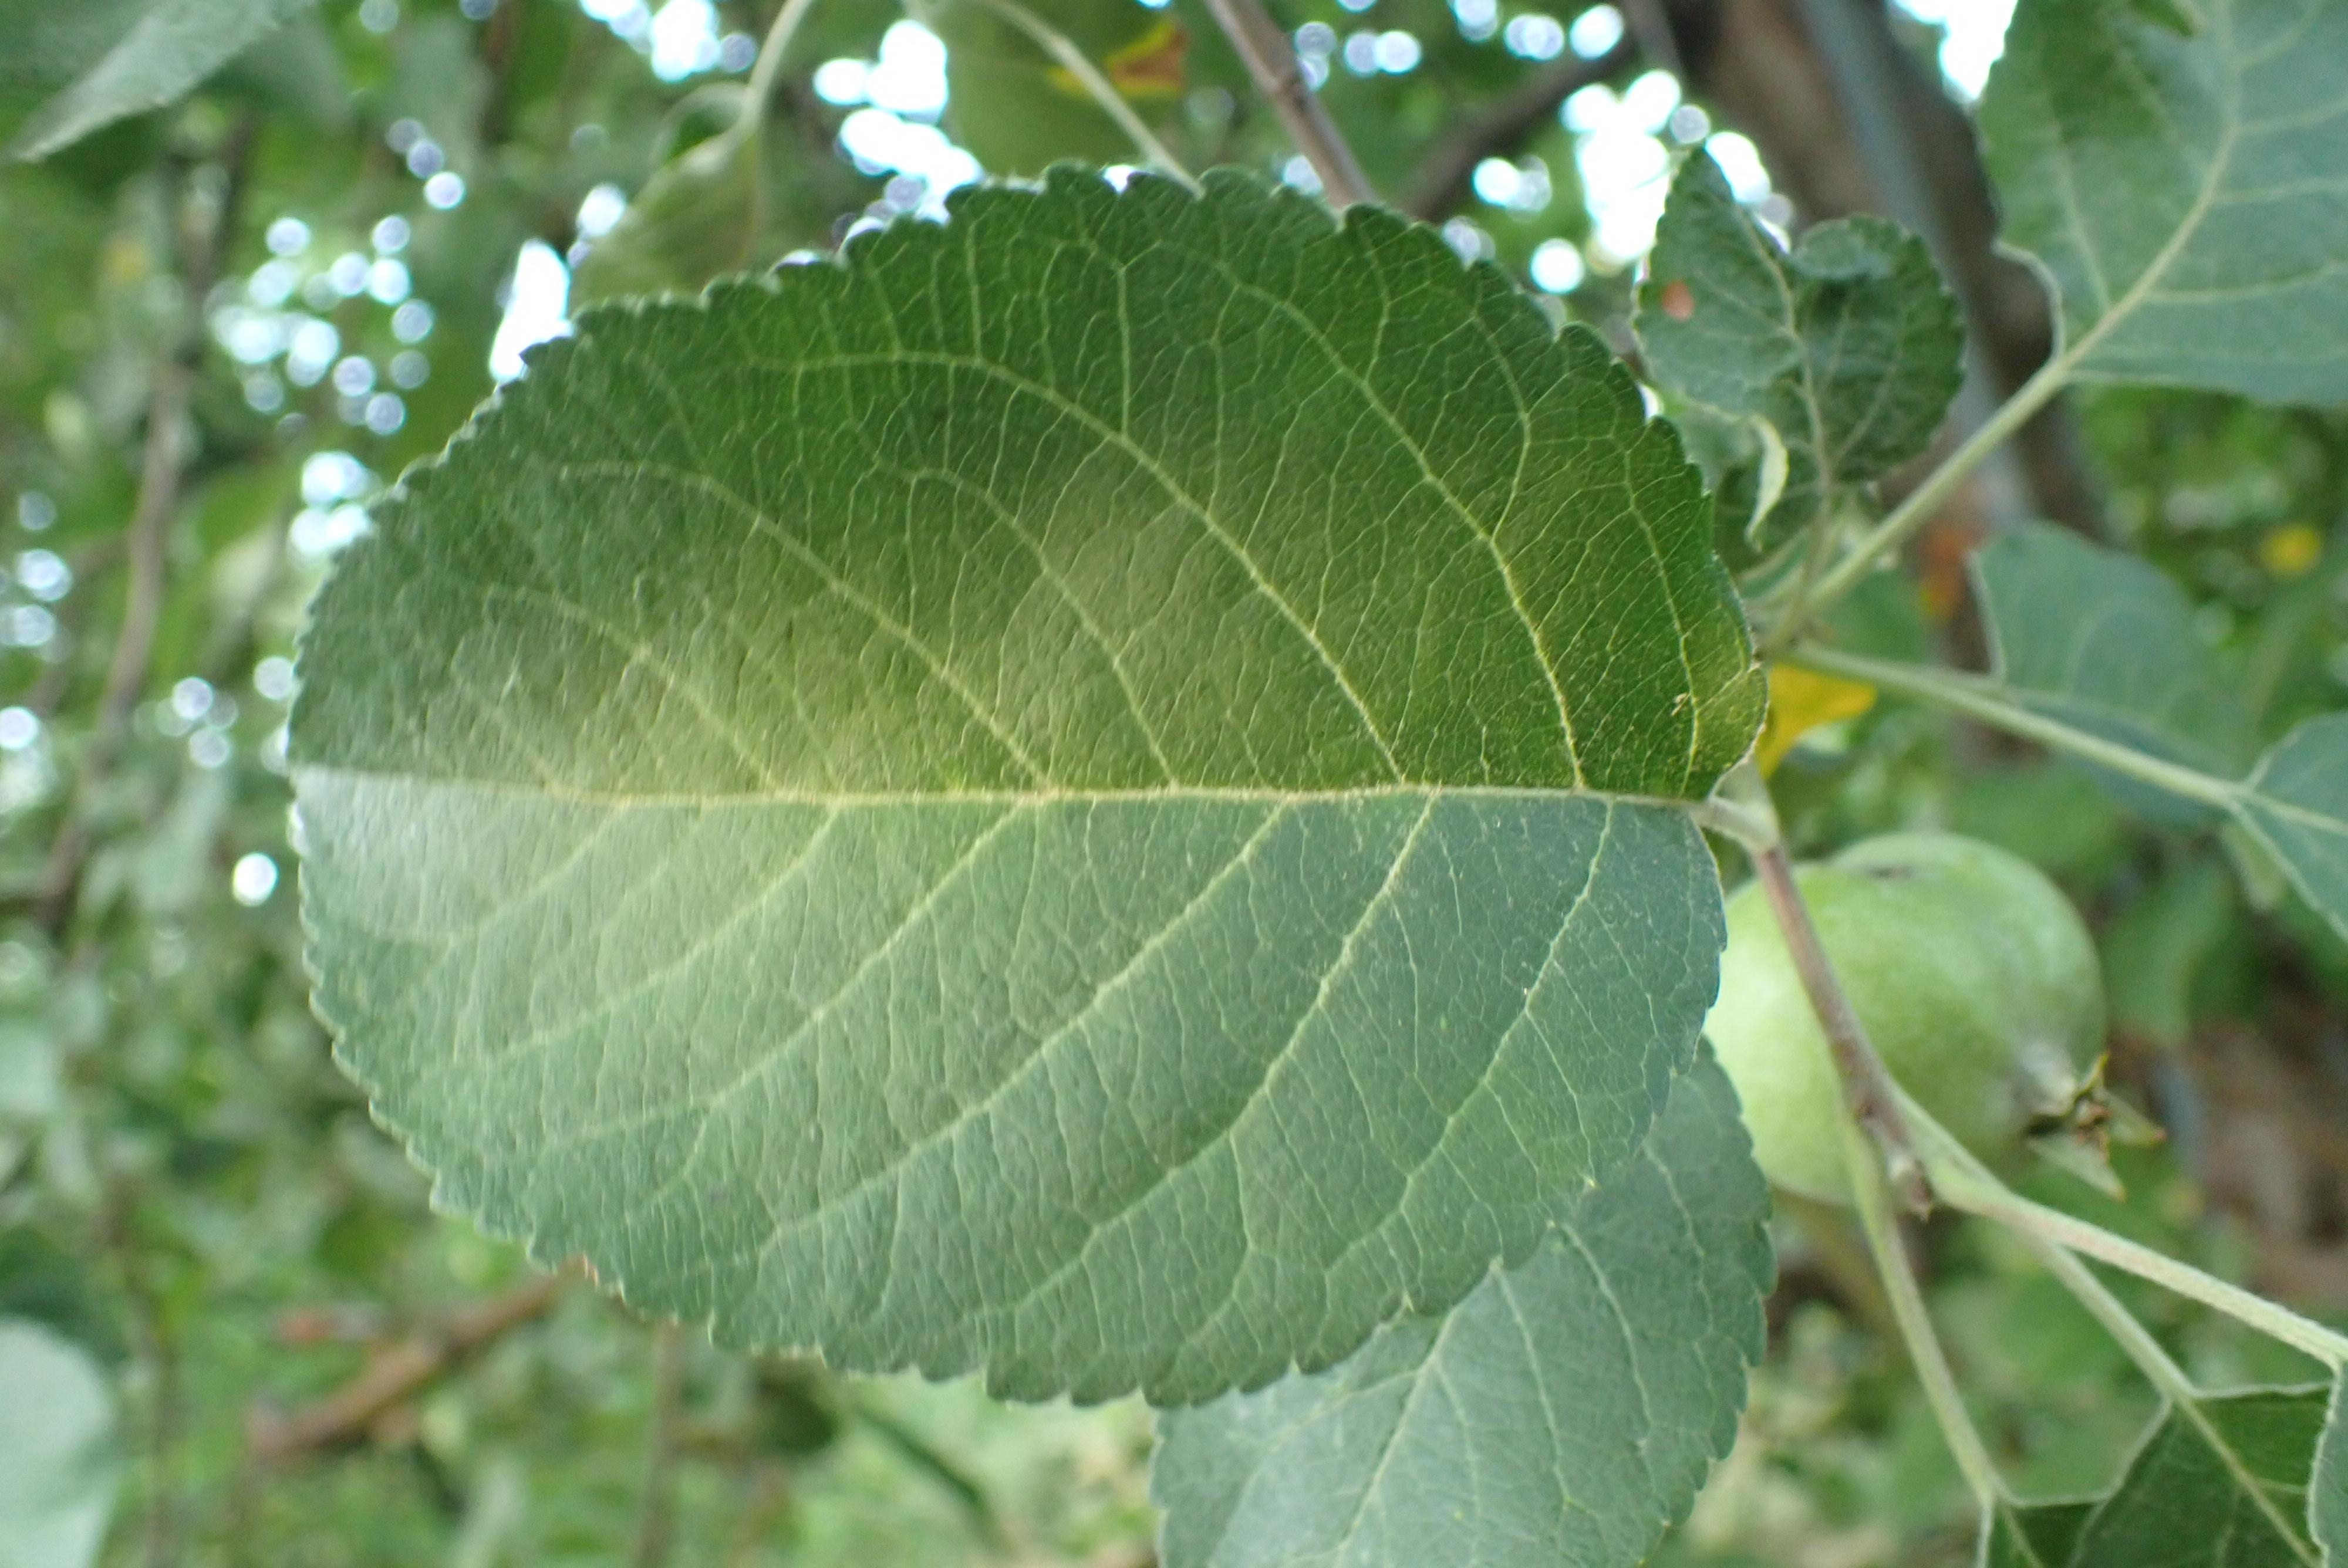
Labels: healthy